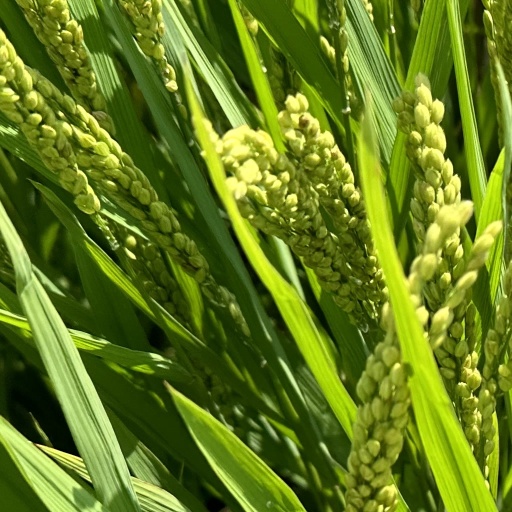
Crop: rice